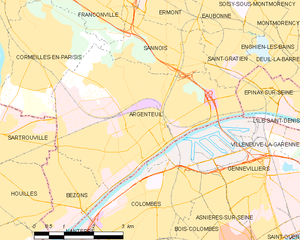
Carte des communes françaises Argenteuil